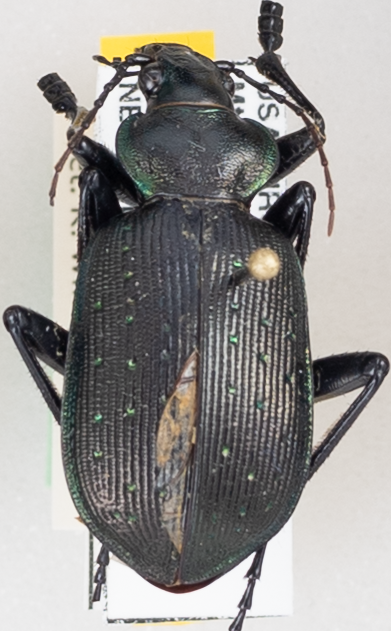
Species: Calosoma frigidum
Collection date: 2019-06-18 04:00:00
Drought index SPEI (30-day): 0.36
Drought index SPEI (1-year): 2.09
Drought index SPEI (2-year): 2.09